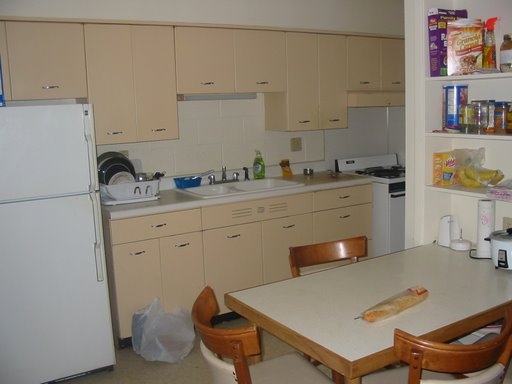
Room type: kitchen